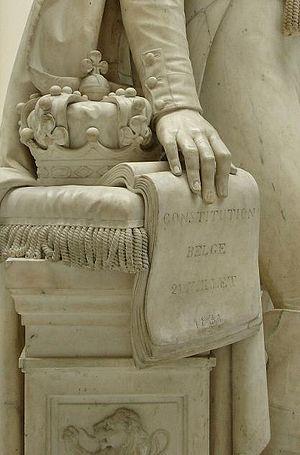
La Constitution belge actuelle est la seule et unique norme juridique suprême qu'ait jamais eu la Belgique. Elle est dite « Constitution du 7 février 1831 » ou « Constitution du 17 février 1994 » car elle a été votée le 7 février 1831 par le Congrès national mais elle a été coordonnée le 17 février 1994.